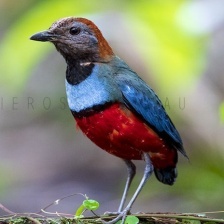
Species: RED BELLIED PITTA
Scientific name: PITTA ERYTHROGASTER